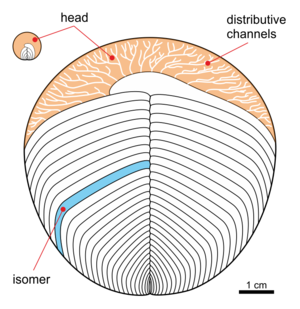
Les Cephalozoa forment une classe éteinte d'animaux marins primitifs segmentés à symétrie bilatérale, caractérisés par un corps arrondi ou ovale, très peu épais.